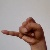
The image shows a hand gesture representing the letter 'J' in Indian Sign Language.